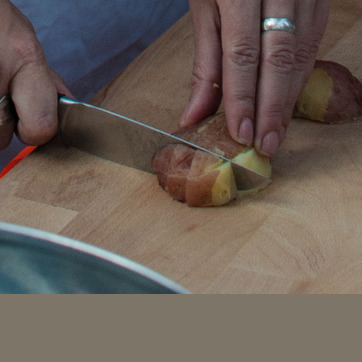
Material: food